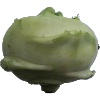
Label: kohlrabi